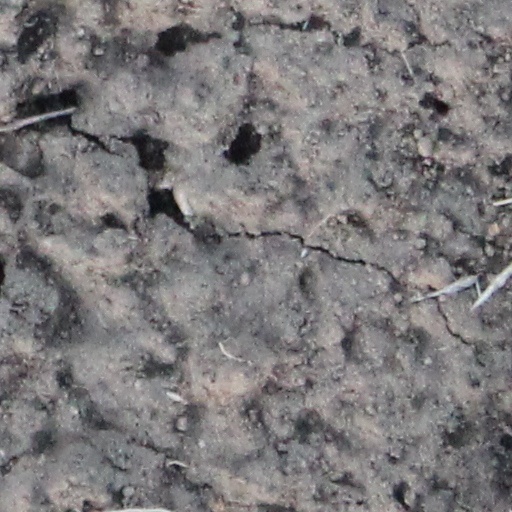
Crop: wheat